Kennet and Avon Canal

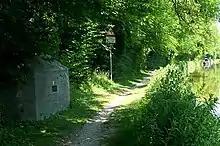
A Second World War pillbox near Kintbury

During the Second World War, a large number of concrete pillboxes were built as part of the GHQ Line - Blue to defend against an expected German invasion; many of these are still visible along the banks of the canal. They were generally built close to road and rail bridges, which would have formed important crossing points for enemy troops and vehicles. After the war, the Transport Act 1947 transferred control of the canal to the British Transport Commission, but by the 1950s large sections of the canal had been closed because of poor lock maintenance following a breach in the bank west of the Avoncliff Aqueduct. The last through passage was made in 1951 by "nb Queen".